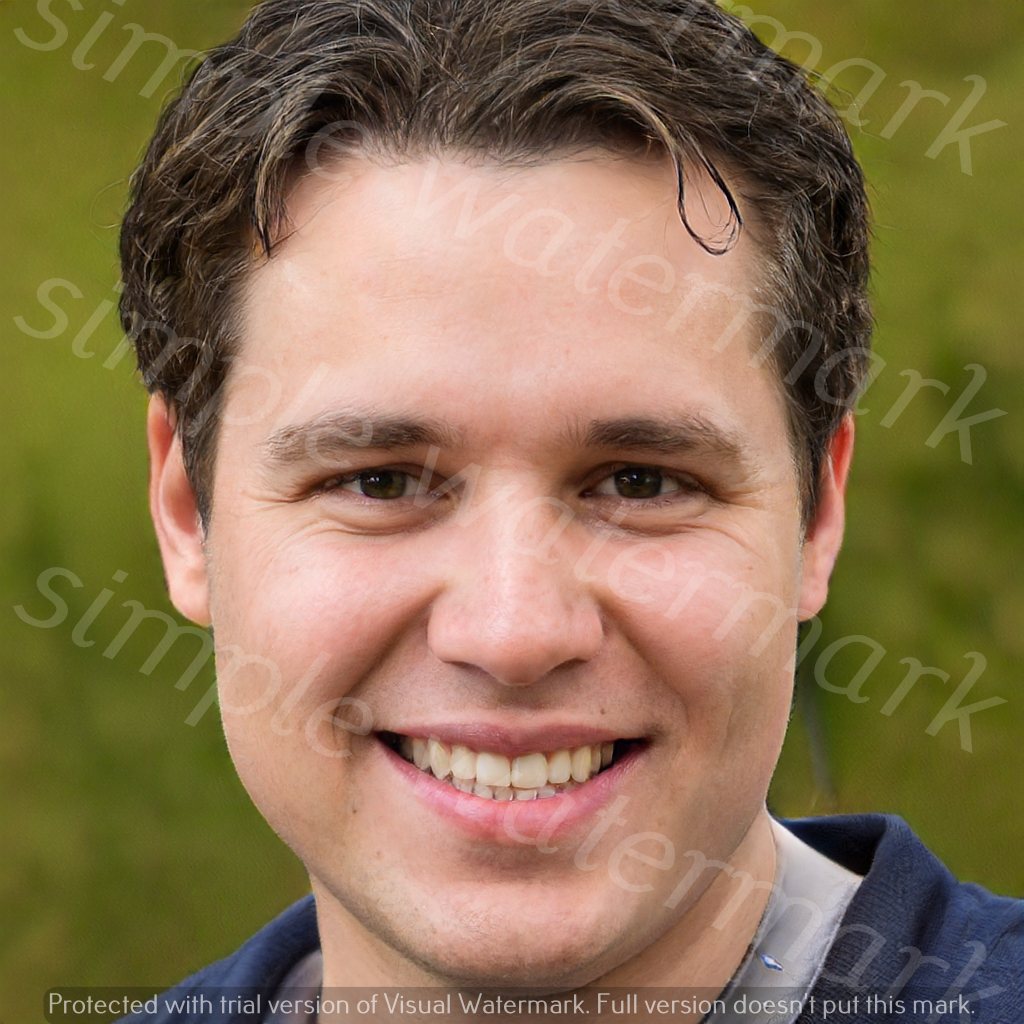
Label: Watermark